Question: Please indicate a possible affordance area of the jump_skateboard that can be used for standing on
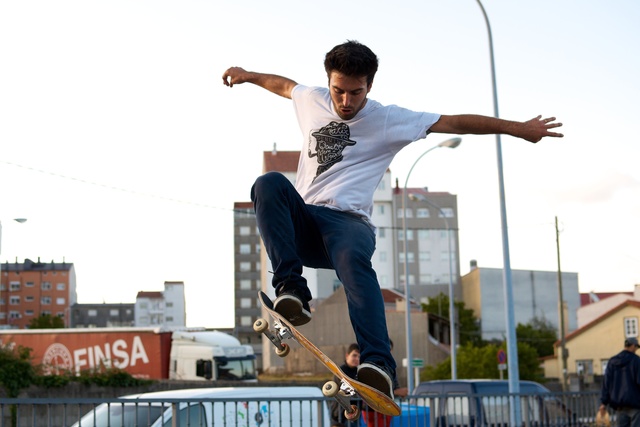
Answer: [244, 279.5, 408, 419.5]